Edward G. Mazurs

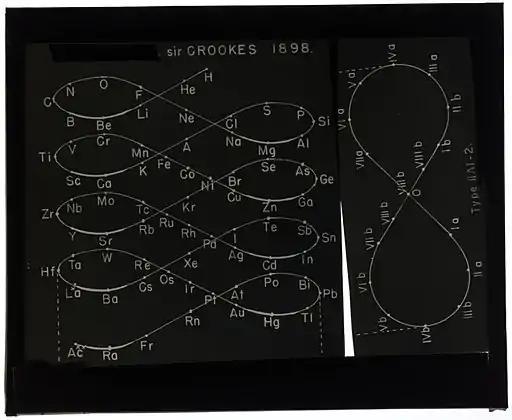
Sample illustration: Periodic table in the style of a space lemniscate by William Crookes

In a self-published book, "Types of Graphic Representation of the Periodic System of the Elements" (1957) he listed some 700 images published since 1862, classified under 146 heads. He brought out a greatly expanded version in 1974: "Graphic Representations of the Periodic System during One Hundred Years".